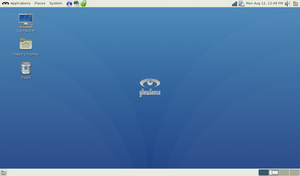
gNewSense est une distribution du système d'exploitation GNU/Linux, constituée exclusivement de logiciels libres. Le projet est soutenu financièrement par la Fondation pour le logiciel libre depuis son lancement en mai 2006.